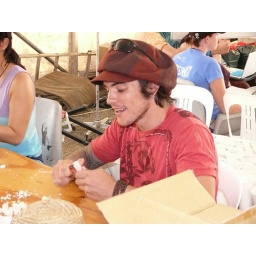
Lots of small candle sections in paper cups were needed for the performance.